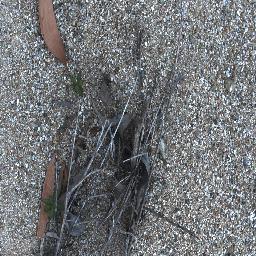
Label: negative